Karađorđe

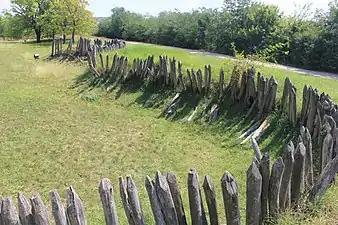
The remains of the sconce from the Battle of Deligrad

In 1798, Napoleon invaded Egypt, forcing the Porte to redeploy thousands of regulars from the Balkans in order to resist the French. The janissaries in the Pashalik of Belgrade, known as Dahis, who had been expelled from the region on Selim's orders nearly a decade earlier, were pardoned and allowed to return to Belgrade on the condition that they obey Mustafa Pasha. The détente between the aging governor and the Dahis did not last long. In 1801, Mustafa Pasha was killed by a Dahi assassin.